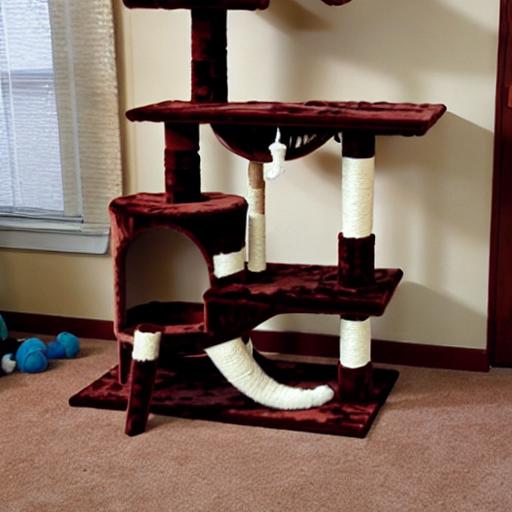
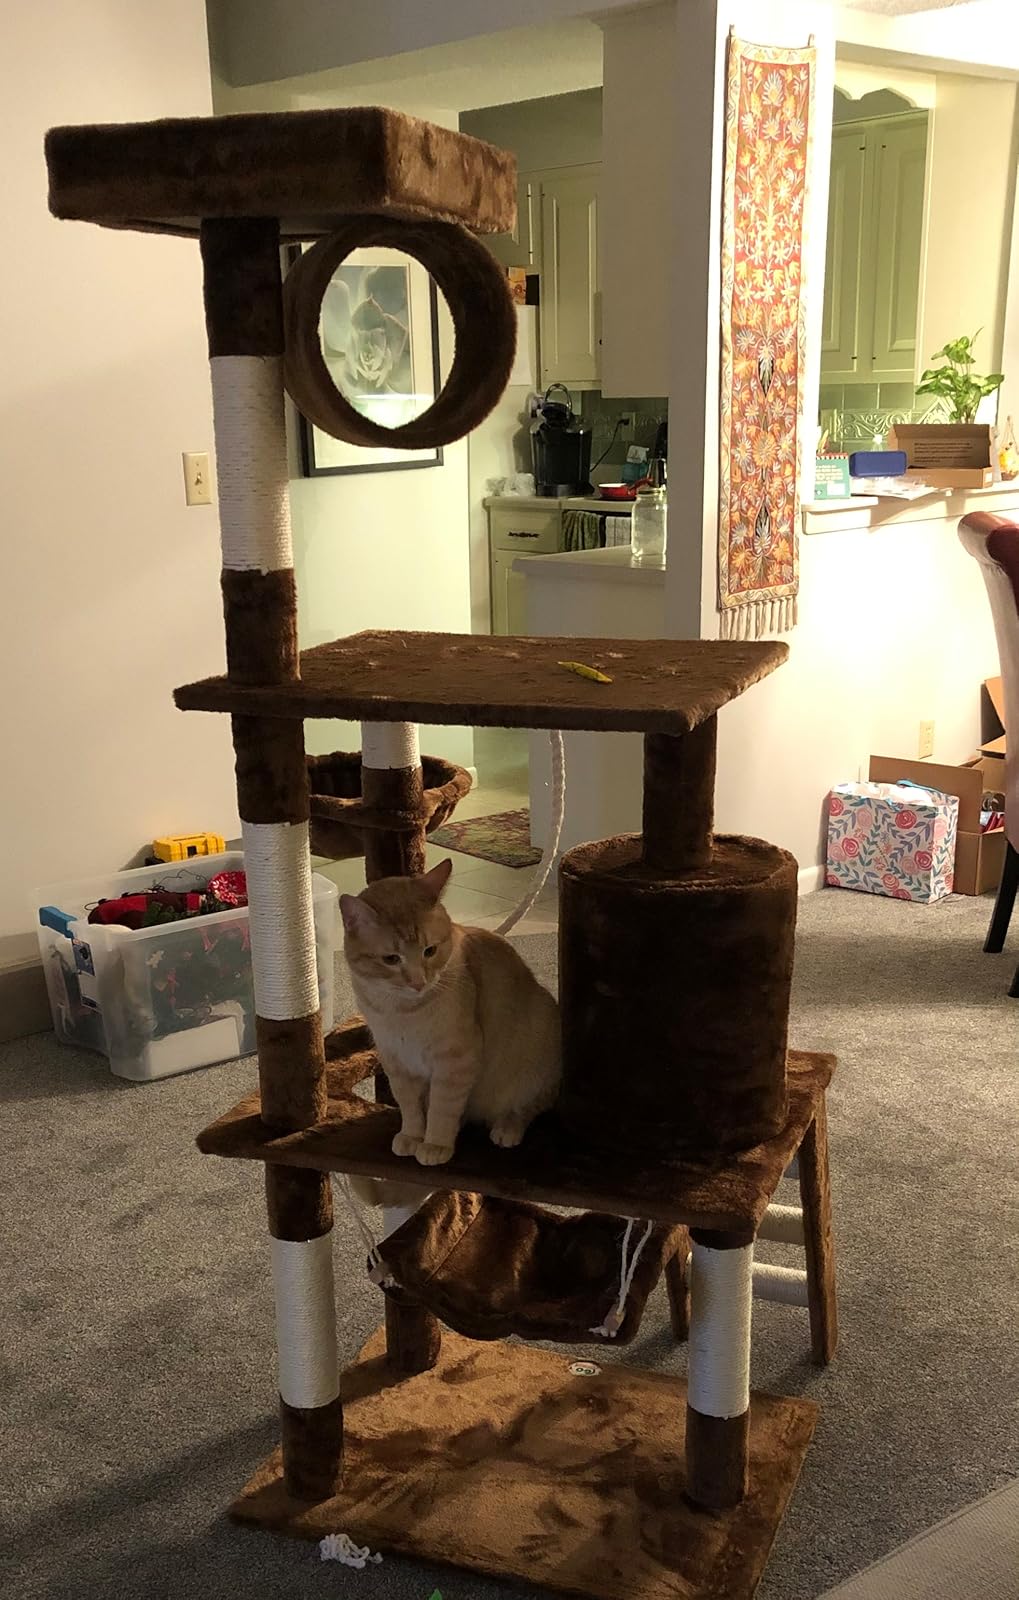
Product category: items_cat tree
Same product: no